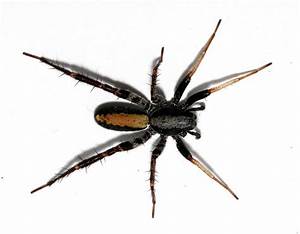
Label: ragno